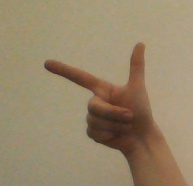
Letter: yaa